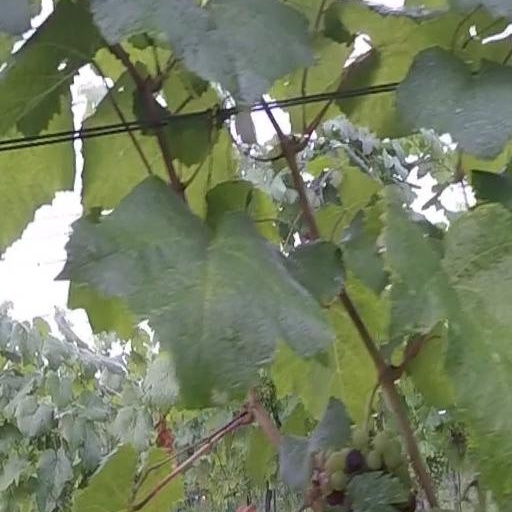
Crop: grape